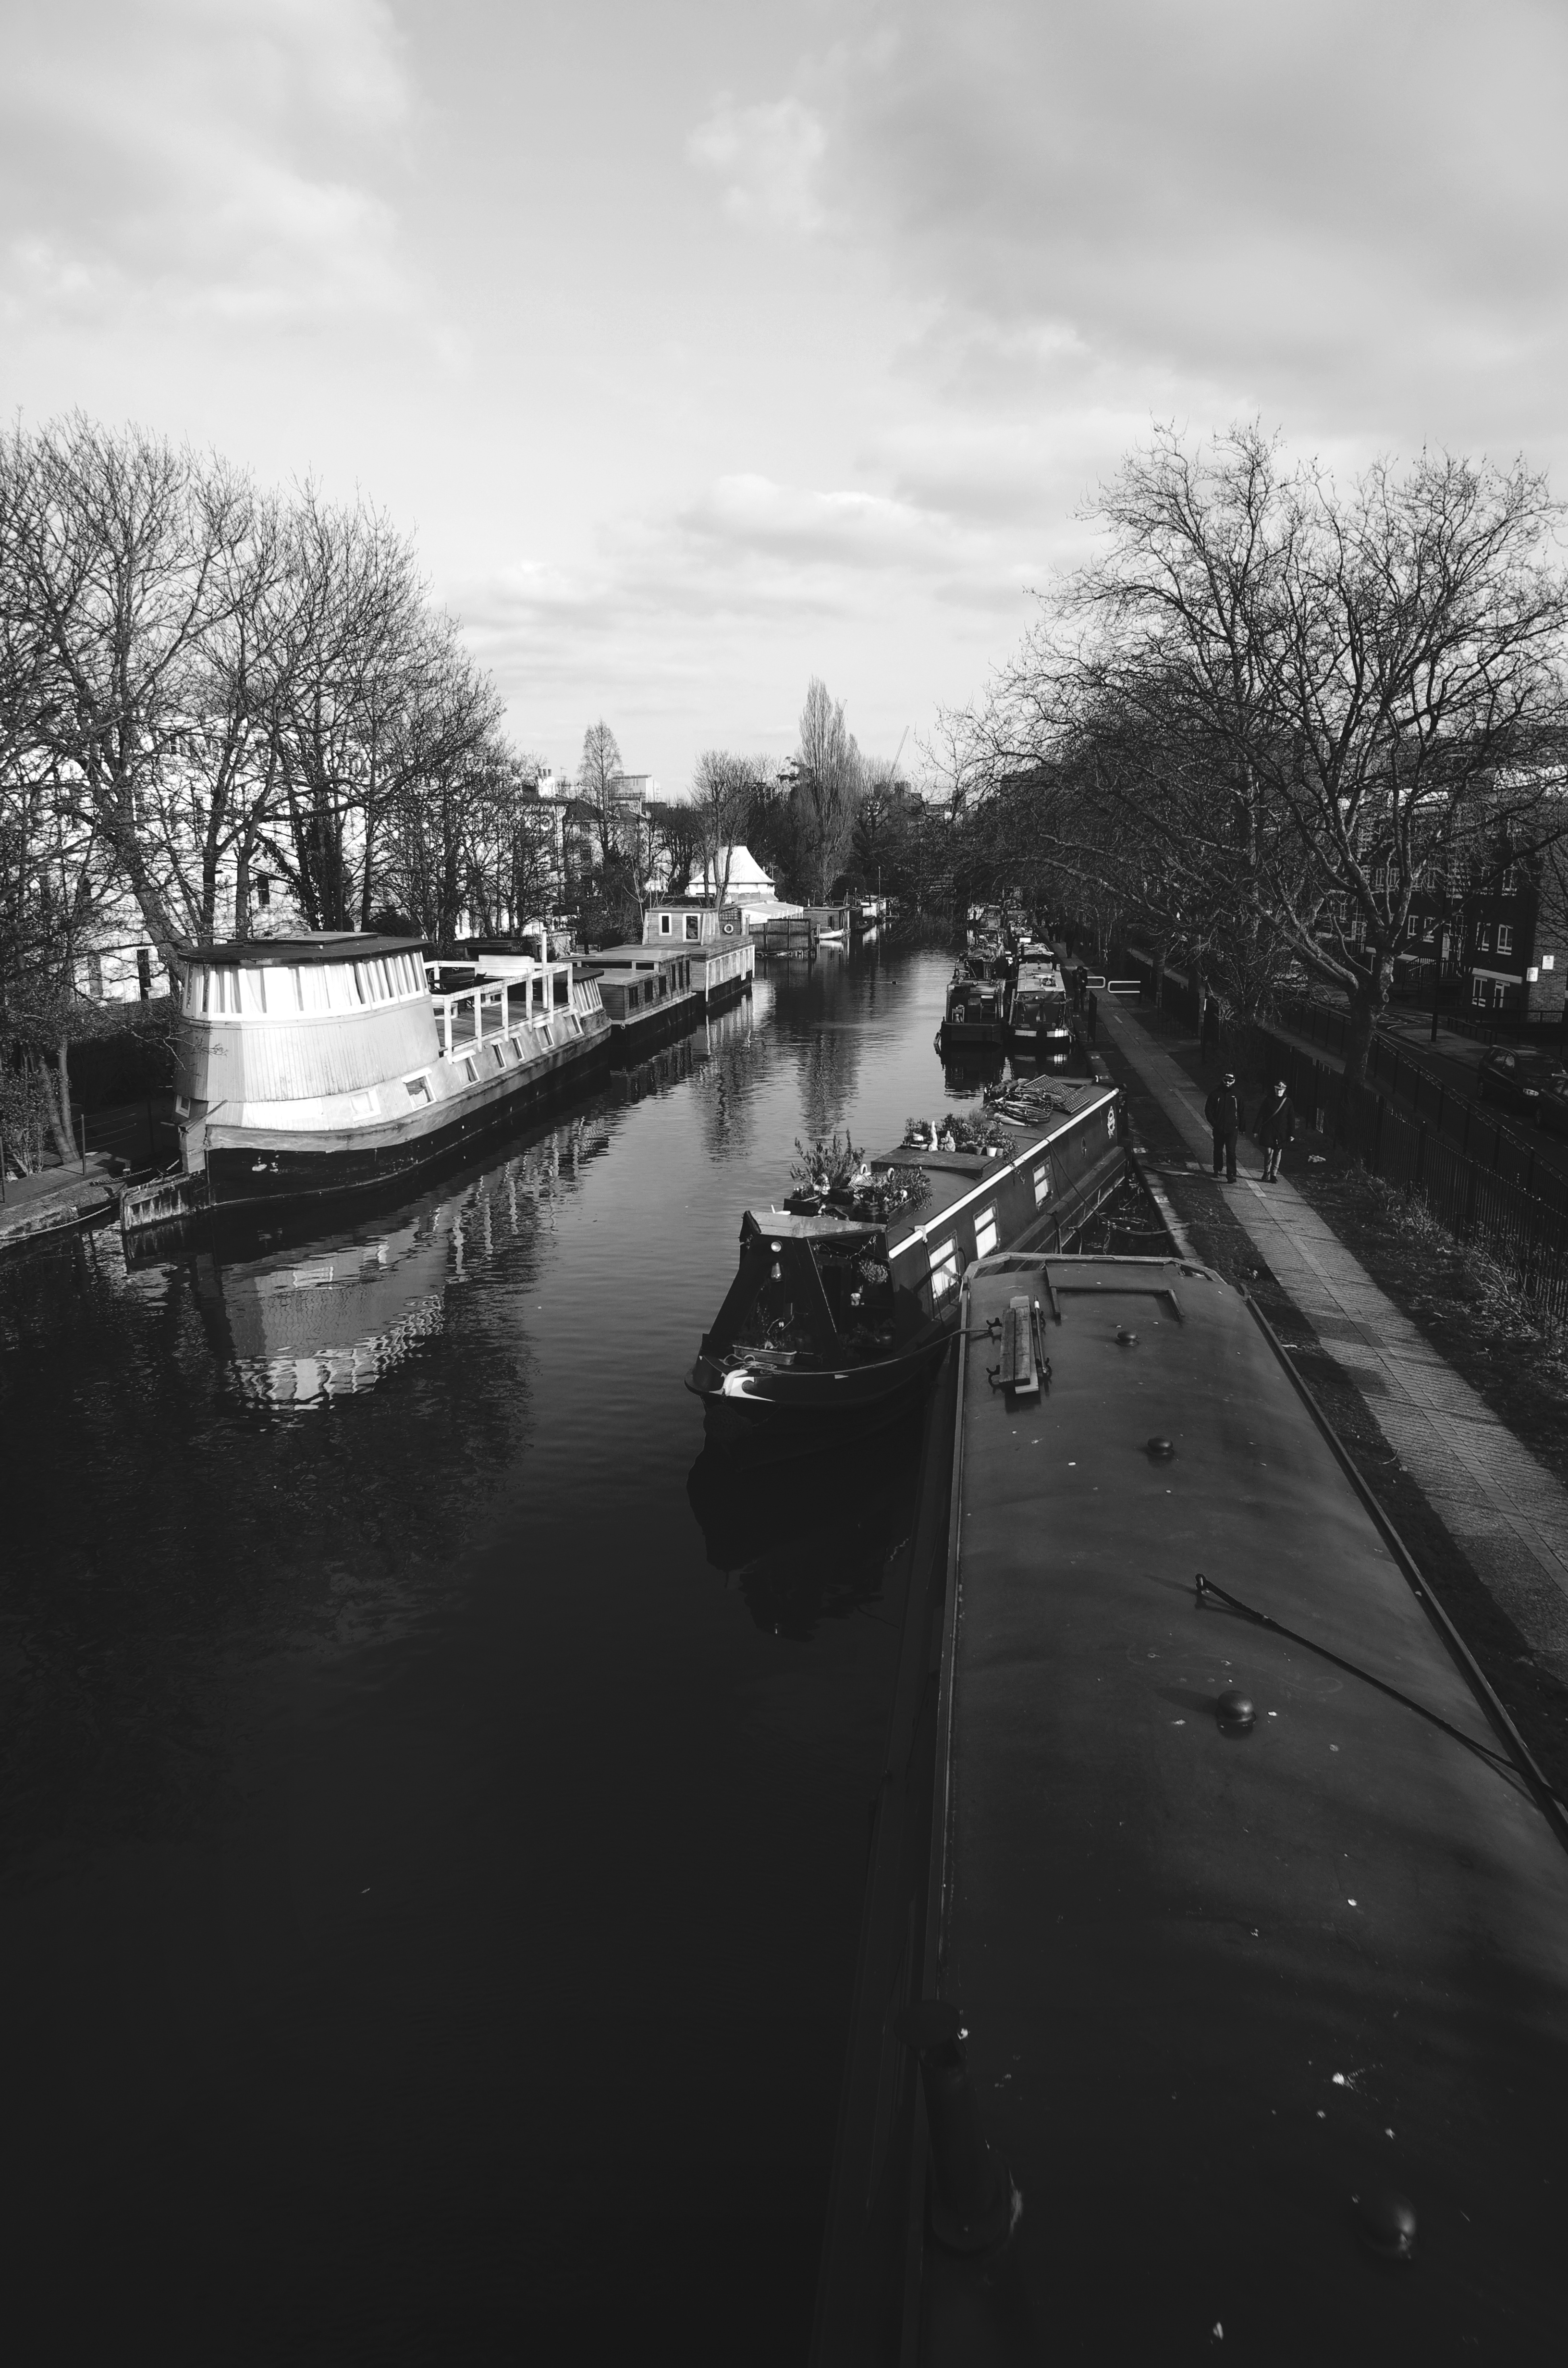
landscape, water, nature, snow, winter, black and white, sunshine, sunset, boat, bridge, skyline, street, photography, morning, building, old, city, urban, river, canal, panoramic, evening, spring, reflection, peaceful, darkness, church, historic, black, monochrome, waterway, outdoors, england, capital, london, clouds, history, historical, barge, little venice, monochrome photography, atmospheric phenomenon